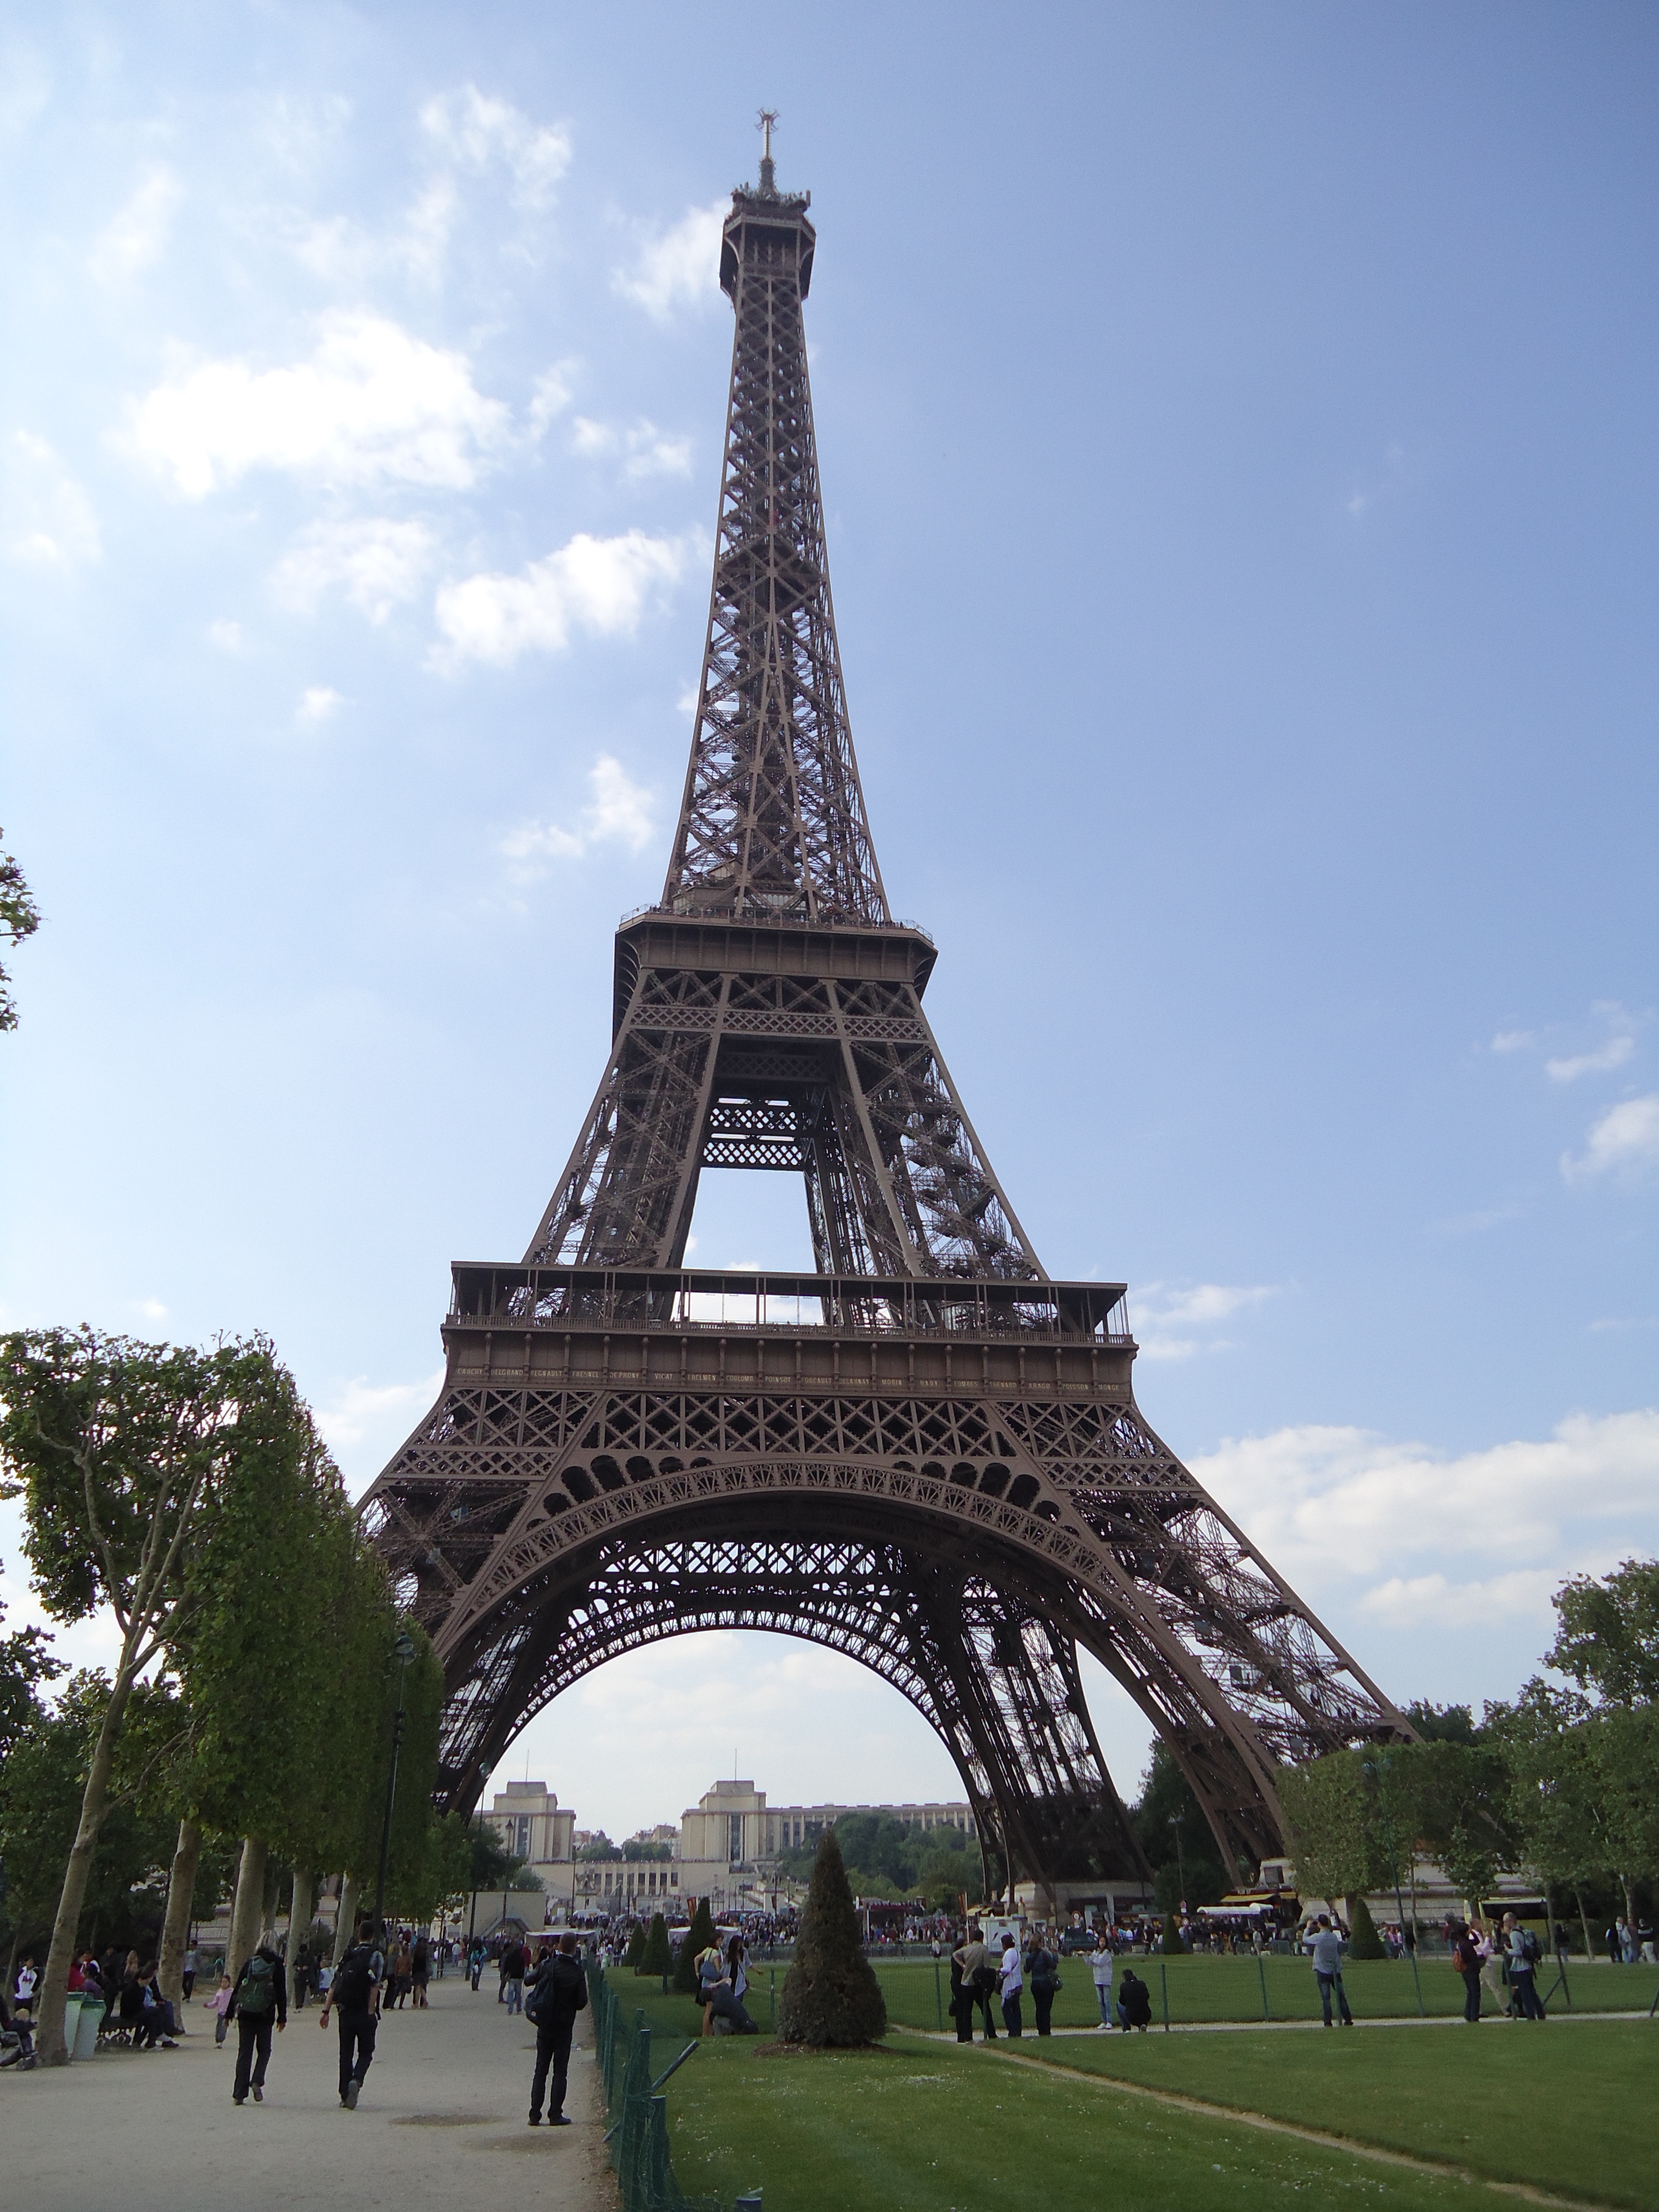
paris, monument, france, tower, plaza, landmark, eiffel, spire, town square, destination